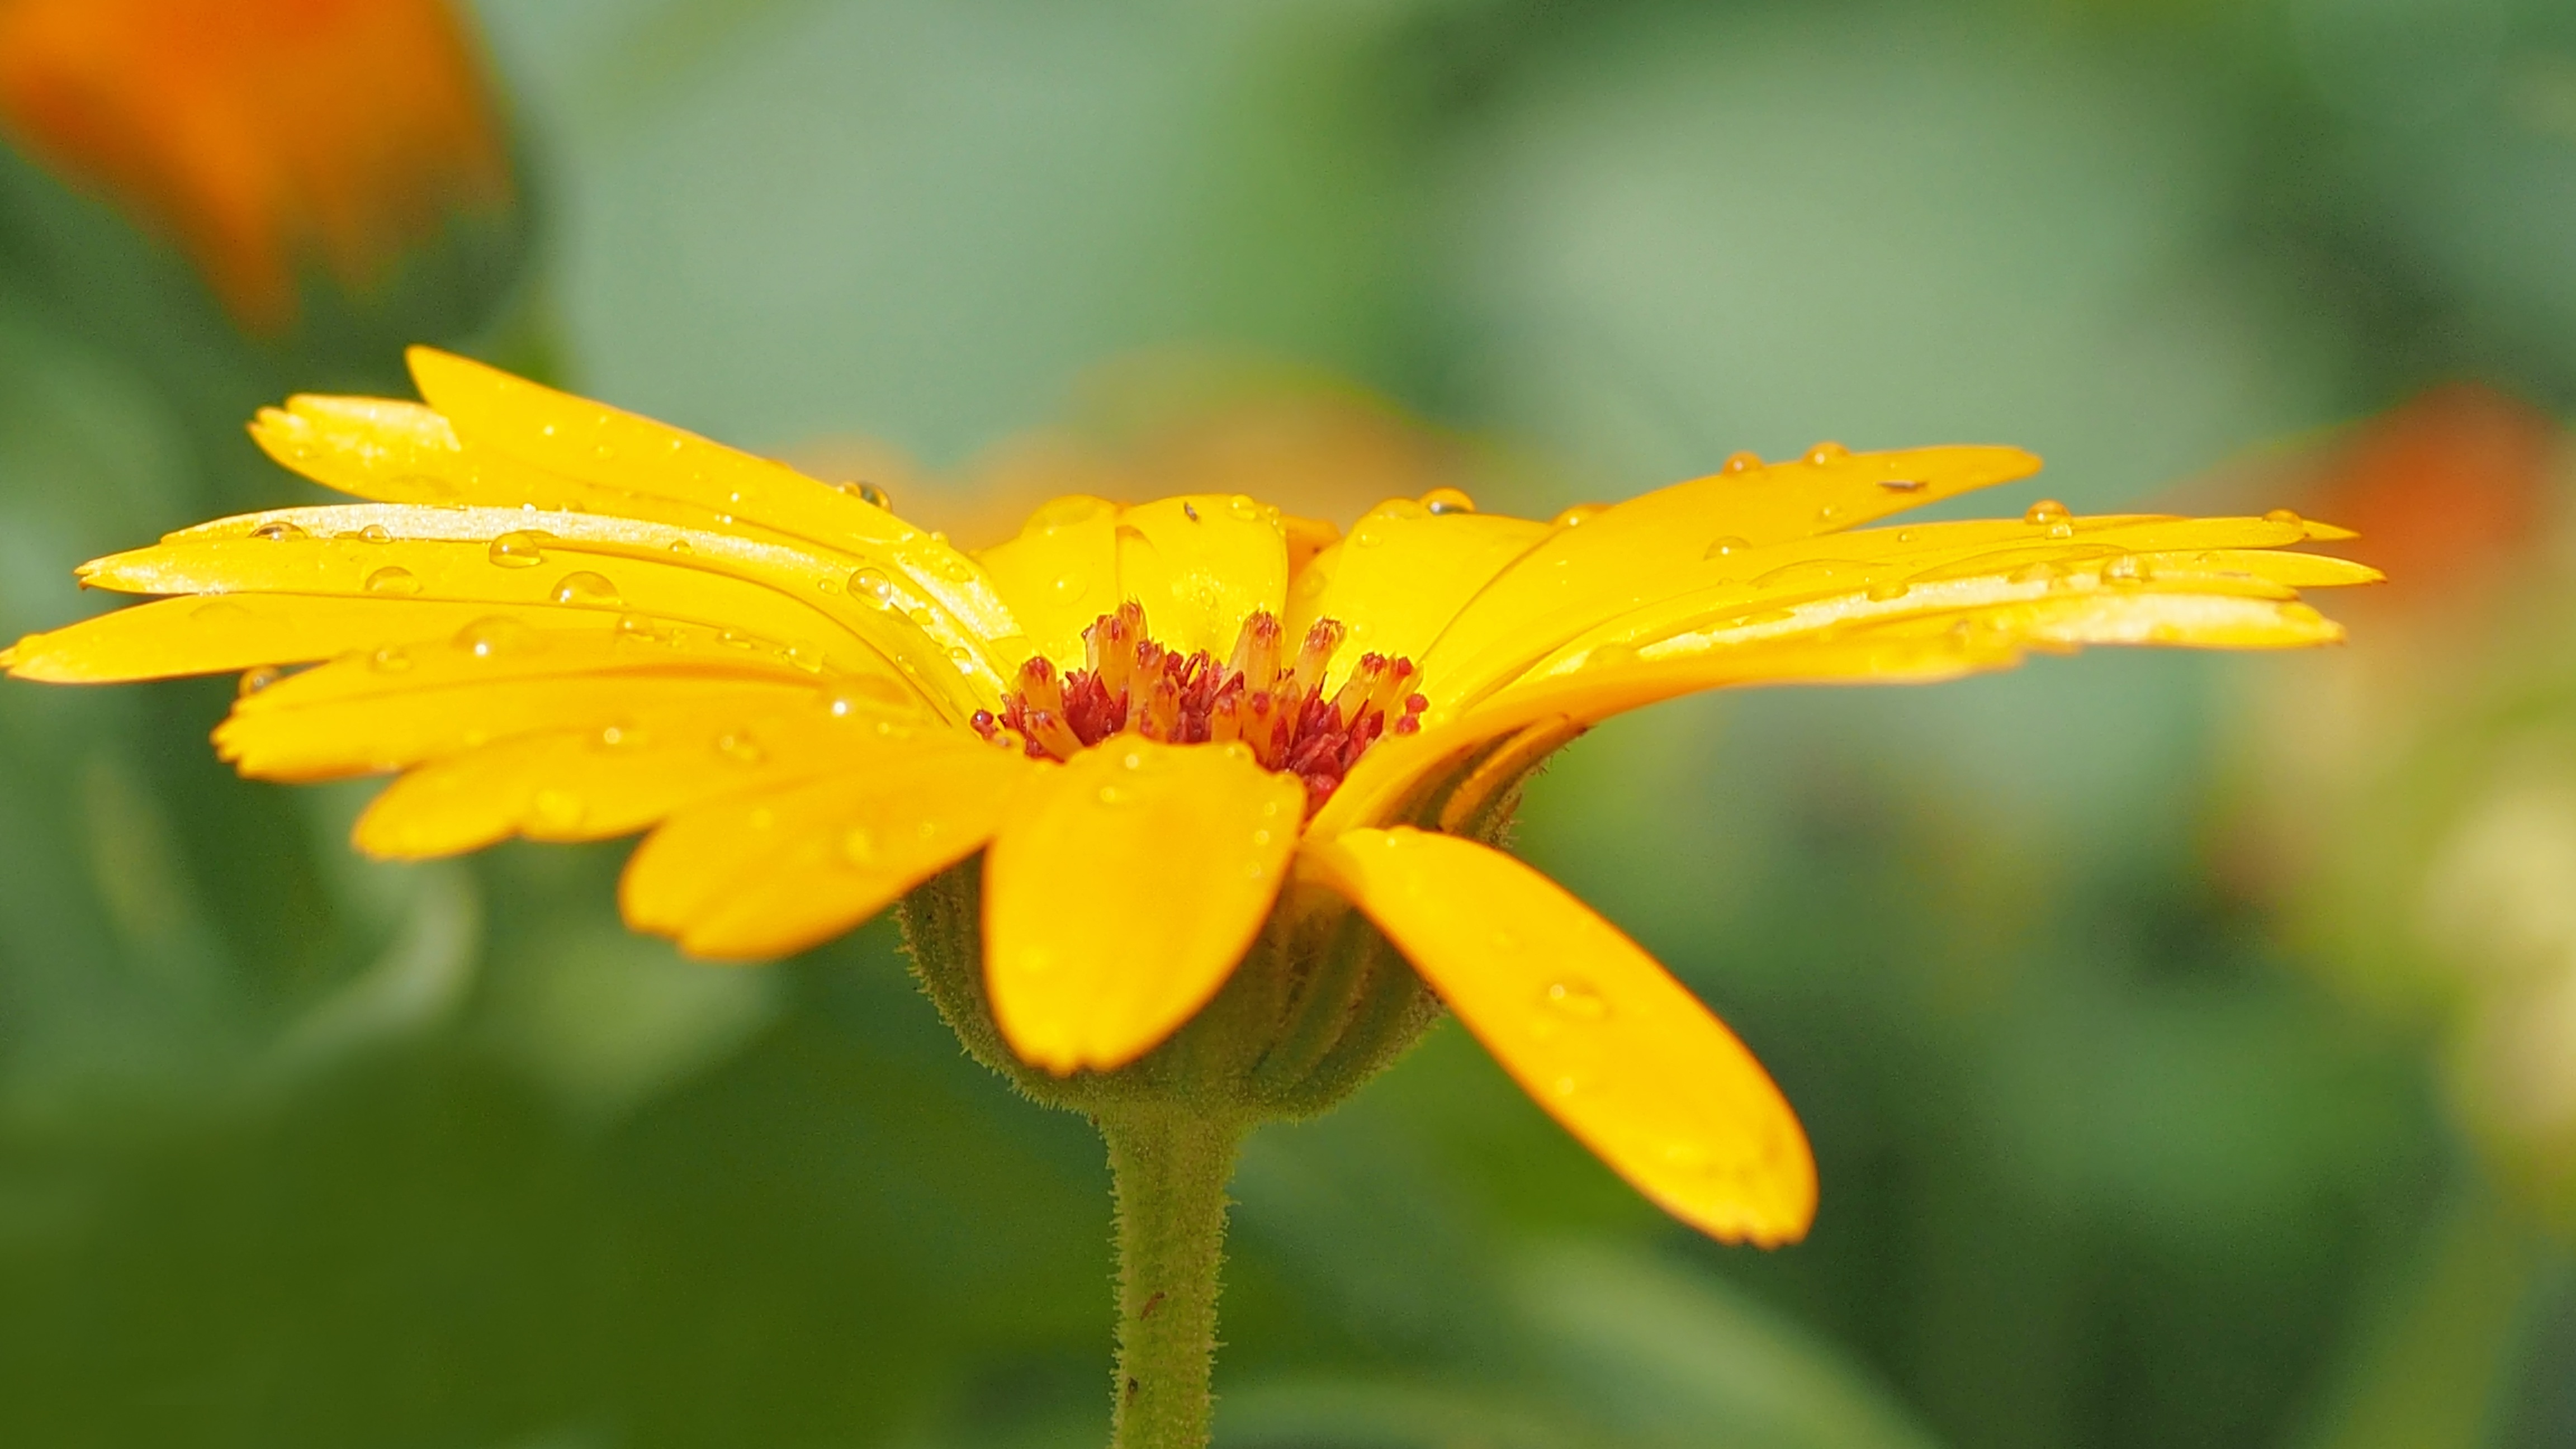
nature, plant, photography, meadow, flower, petal, live, herb, botany, yellow, flora, fauna, wildflower, close up, nectar, macro photography, flowering plant, annual plant, plant stem, land plant